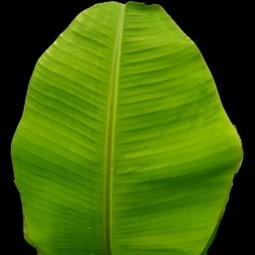
Label: Healthy